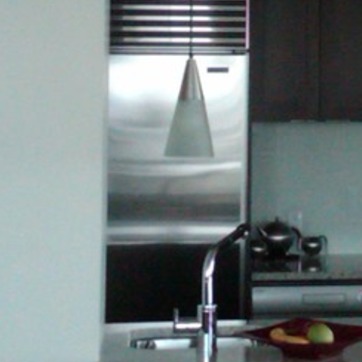
Material: metal